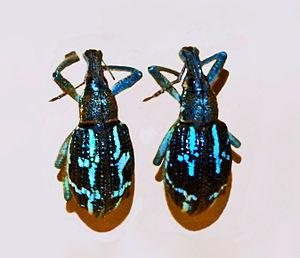
Rhinoscapha est un genre de coléoptères originaires de l'Océanie appartenant à la famille des Curculionidae.